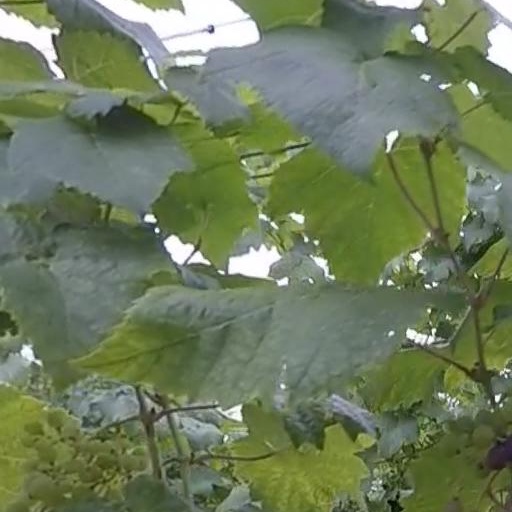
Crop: grape